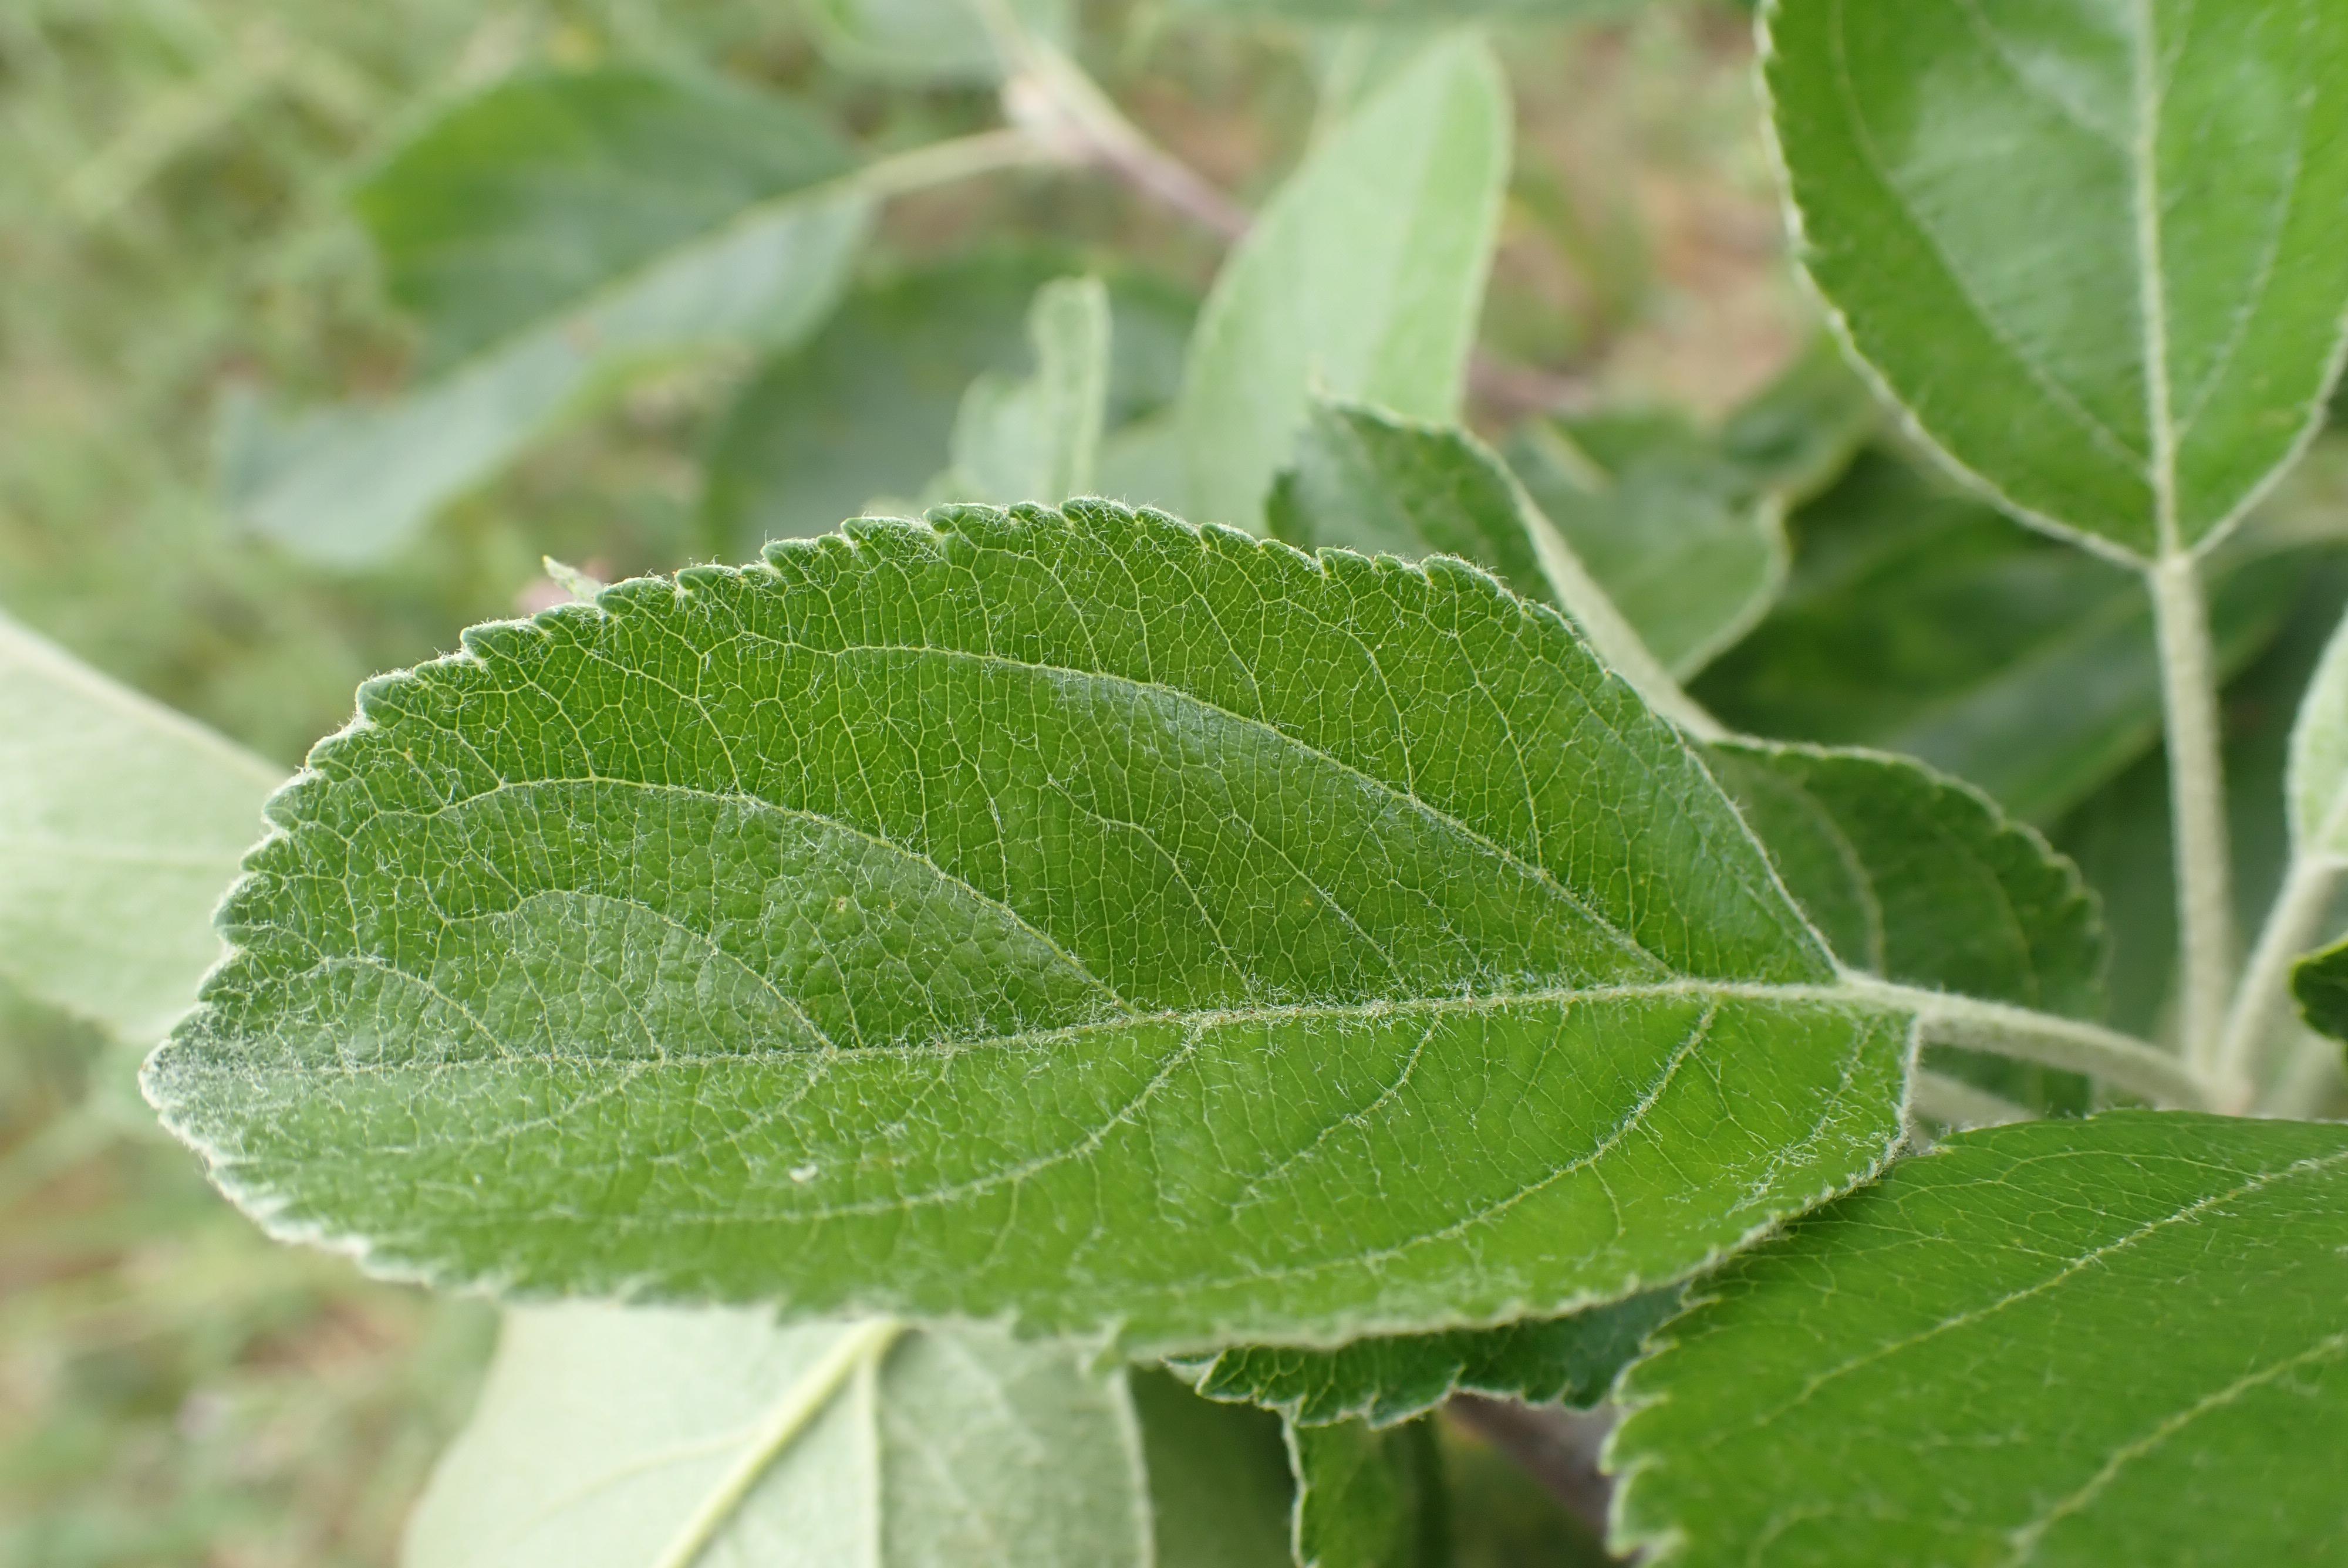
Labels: healthy